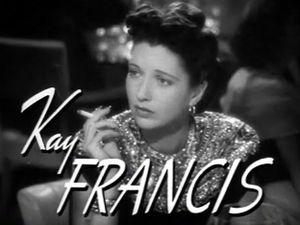
Kay Francis est une actrice américaine qui fit ses débuts à Broadway en 1925 et au cinéma en 1929 dans Noix de coco aux côtés des Marx Brothers. Elle tournera par la suite une cinquantaine de films.
The Feminine Touch est un film américain réalisé par W. S. Van Dyke, sorti en 1941.